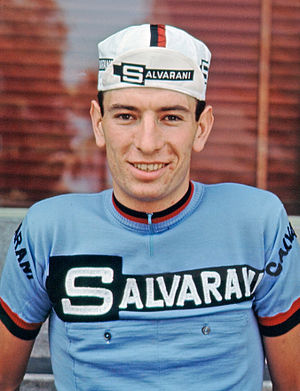
Felice Gimondi
Felice Gimondi var en italiensk tidligere professionel cykelrytter, der tilhørte den absolutte verdenselite.